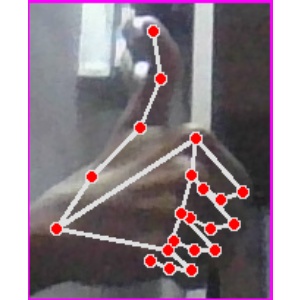
अक्षर: थ